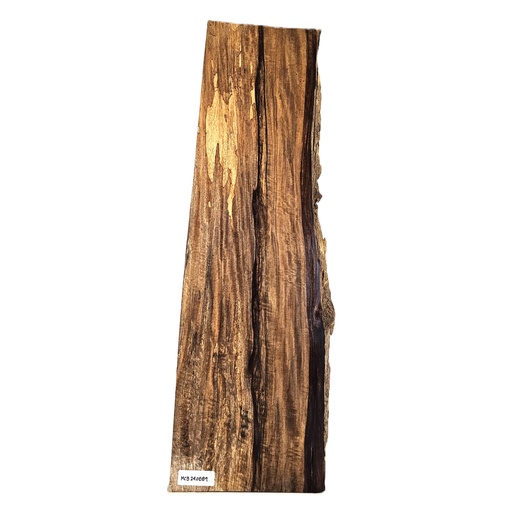
Curly Mango Craft Board (MCB240889)
Dimensions: Thickness 1.875", Max width 11", Max length 35.5". Curly mango craft board/billet with chocolate heart, heavy figure throughout, spalting, and wonderful color variation. Photos show both sides.
Brand: Wood Dragon Hoard
Category: Arts & Entertainment > Hobbies & Creative Arts > Arts & Crafts > Art & Crafting Materials > Craft Shapes & Bases > Craft Wood & Shapes > Craft Wood Blocks